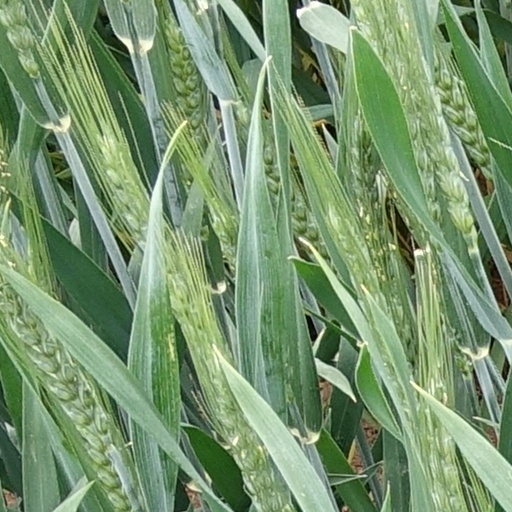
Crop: wheat